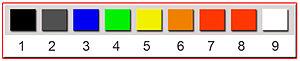
Exemple d'utilisation de l'échelle de Bortle, utilisée pour caractériser la qualité de l'environnement nocturne du point de vue de la présence/absence de pollution lumineuse
L’échelle de Bortle est une échelle numérique à neuf niveaux qui mesure le niveau de luminosité du ciel nocturne dans un endroit déterminé. Elle quantifie le niveau d'observabilité astronomique des objets célestes et la gêne causée par la pollution lumineuse.
L’expression pollution lumineuse désigne à la fois la présence nocturne anormale ou gênante de lumière et les conséquences de l'éclairage artificiel nocturne sur la faune, la flore, la fonge, les écosystèmes ainsi que les effets suspectés ou avérés sur la santé humaine.